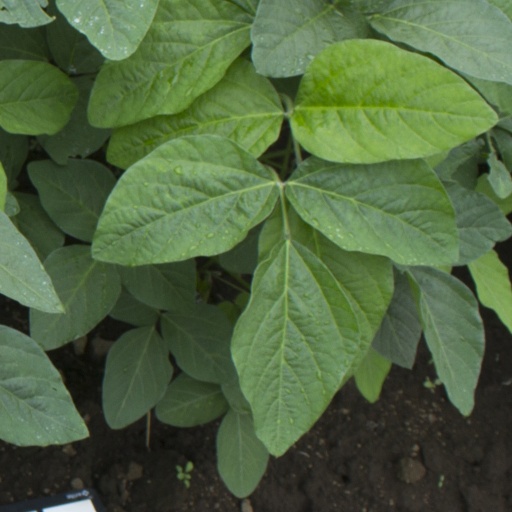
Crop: soybean